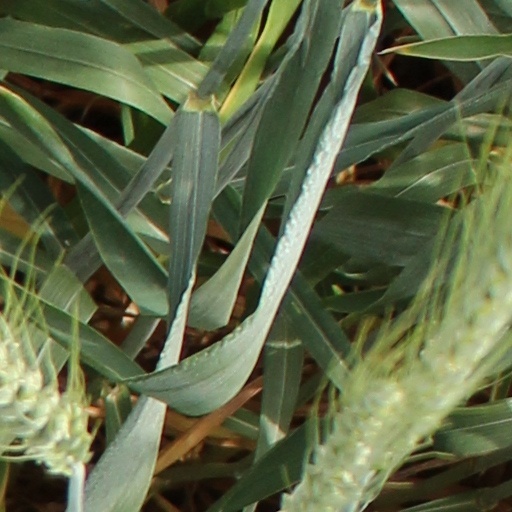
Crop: wheat